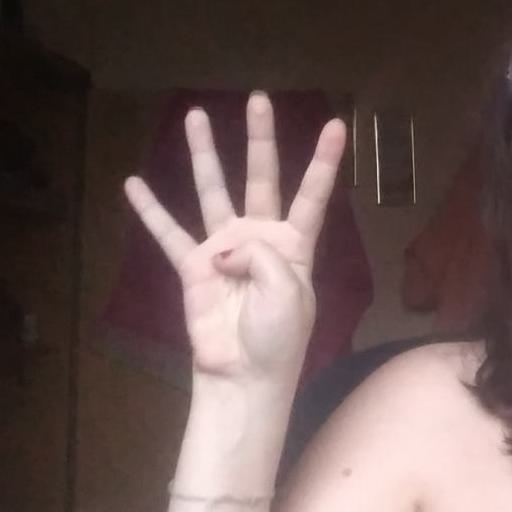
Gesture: four